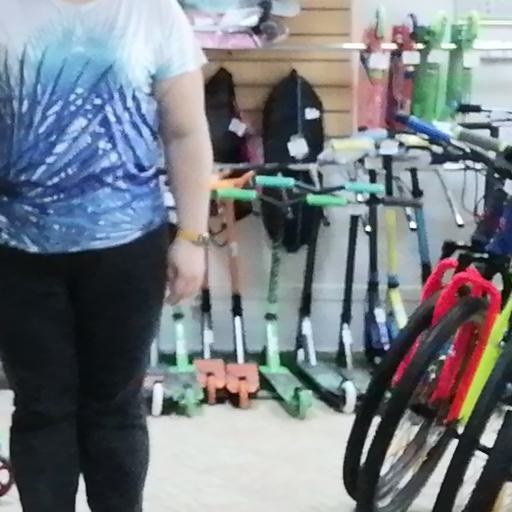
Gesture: no_gesture